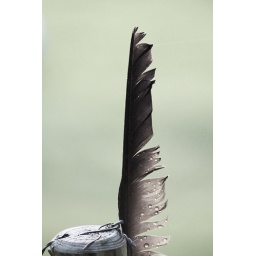
fastened to a wooden pole in my parents' garden